West of Eden (band)

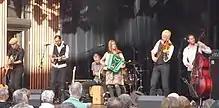
West of Eden 2013

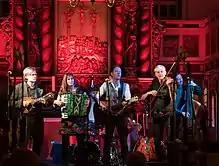
West of Eden at ″Lottes Musiknacht″ 2017

West of Eden is a folk rock band from Gothenburg, Sweden.